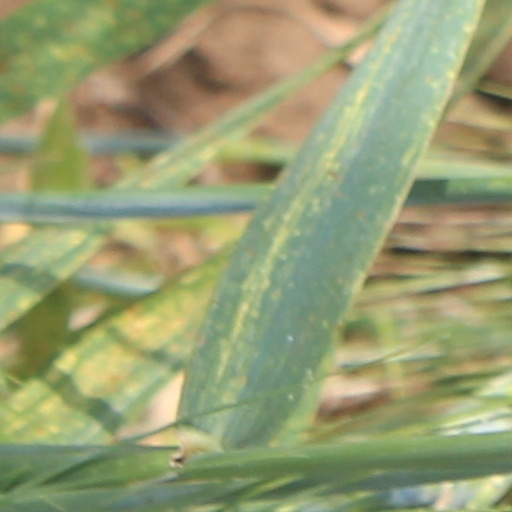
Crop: wheat